Continental Micronesia

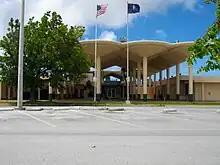
Continental Micronesia's headquarters was stationed at Antonio B. Won Pat International Airport

Continental Micronesia flights used the regular Continental "CO" code on ticketing systems and for frequent-flyer benefit accounting, but used its ICAO code "CMI" and callsign "Air Mike" with air traffic control authorities. In airport terminals, Continental Micronesia flights were listed separately (from Continental) with its IATA code "CS". During the final decade, three airports had both "Air Mike" and mainline Continental present: Hong Kong, Tokyo and Honolulu.